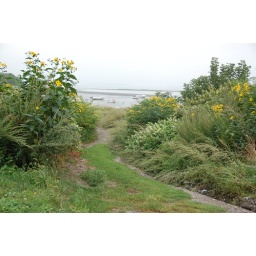
Pathway leading down to the boats sitting in low tide mud